Thomas Chrön

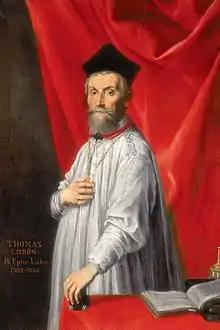

Thomas Chrön (November 13, 1560 – February 10, 1630) was a Carniolan Roman Catholic priest, bishop of Ljubljana, and patron of the arts.